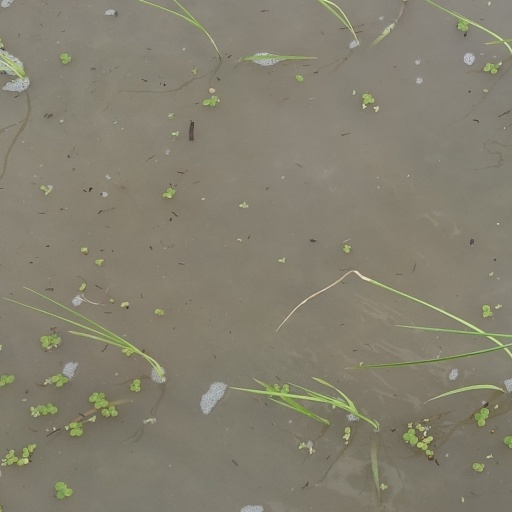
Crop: rice